Silly Love Songs (Glee)

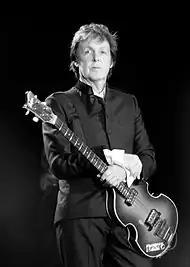
The cover version for "Silly Love Songs" by Paul McCartney ("pictured") was met with general acclaim.

"Silly Love Songs" was met with critical acclaim from many television critics upon its initial airing. Erica Futterman of "Rolling Stone" gave a very positive review of the episode, and wrote, "This was our favorite type of "Glee" episode. Though we enjoy over-the-top spectacles [...], the show's real cleverness shines when they take songs from across the board and fit them into a cohesive storyline. Sue Sylvester didn't make an appearance and—dare we say it—we didn't even miss her." Bobby Hankinson of the "Houston Chronicle" enjoyed the episode, going on to write, "I thought it was a strong showing, if a little disjointed. Well, at least it was honest. If this show is one thing, it's disjointed. It's part of its spazzy appeal." Melissa Maerz of the "Los Angeles Times" gave the episode a positive review: "On Tuesday night, "Glee" wasn’t only back at its usual time, it was back to doing what it does best: giving us entertaining [...] storylines involving characters we care about who sing songs that emerge organically and advance the story. It was like a perfect heart-shaped bubble of an episode reminding the show’s fans about all the things we’ve missed about the show these last couple of months."